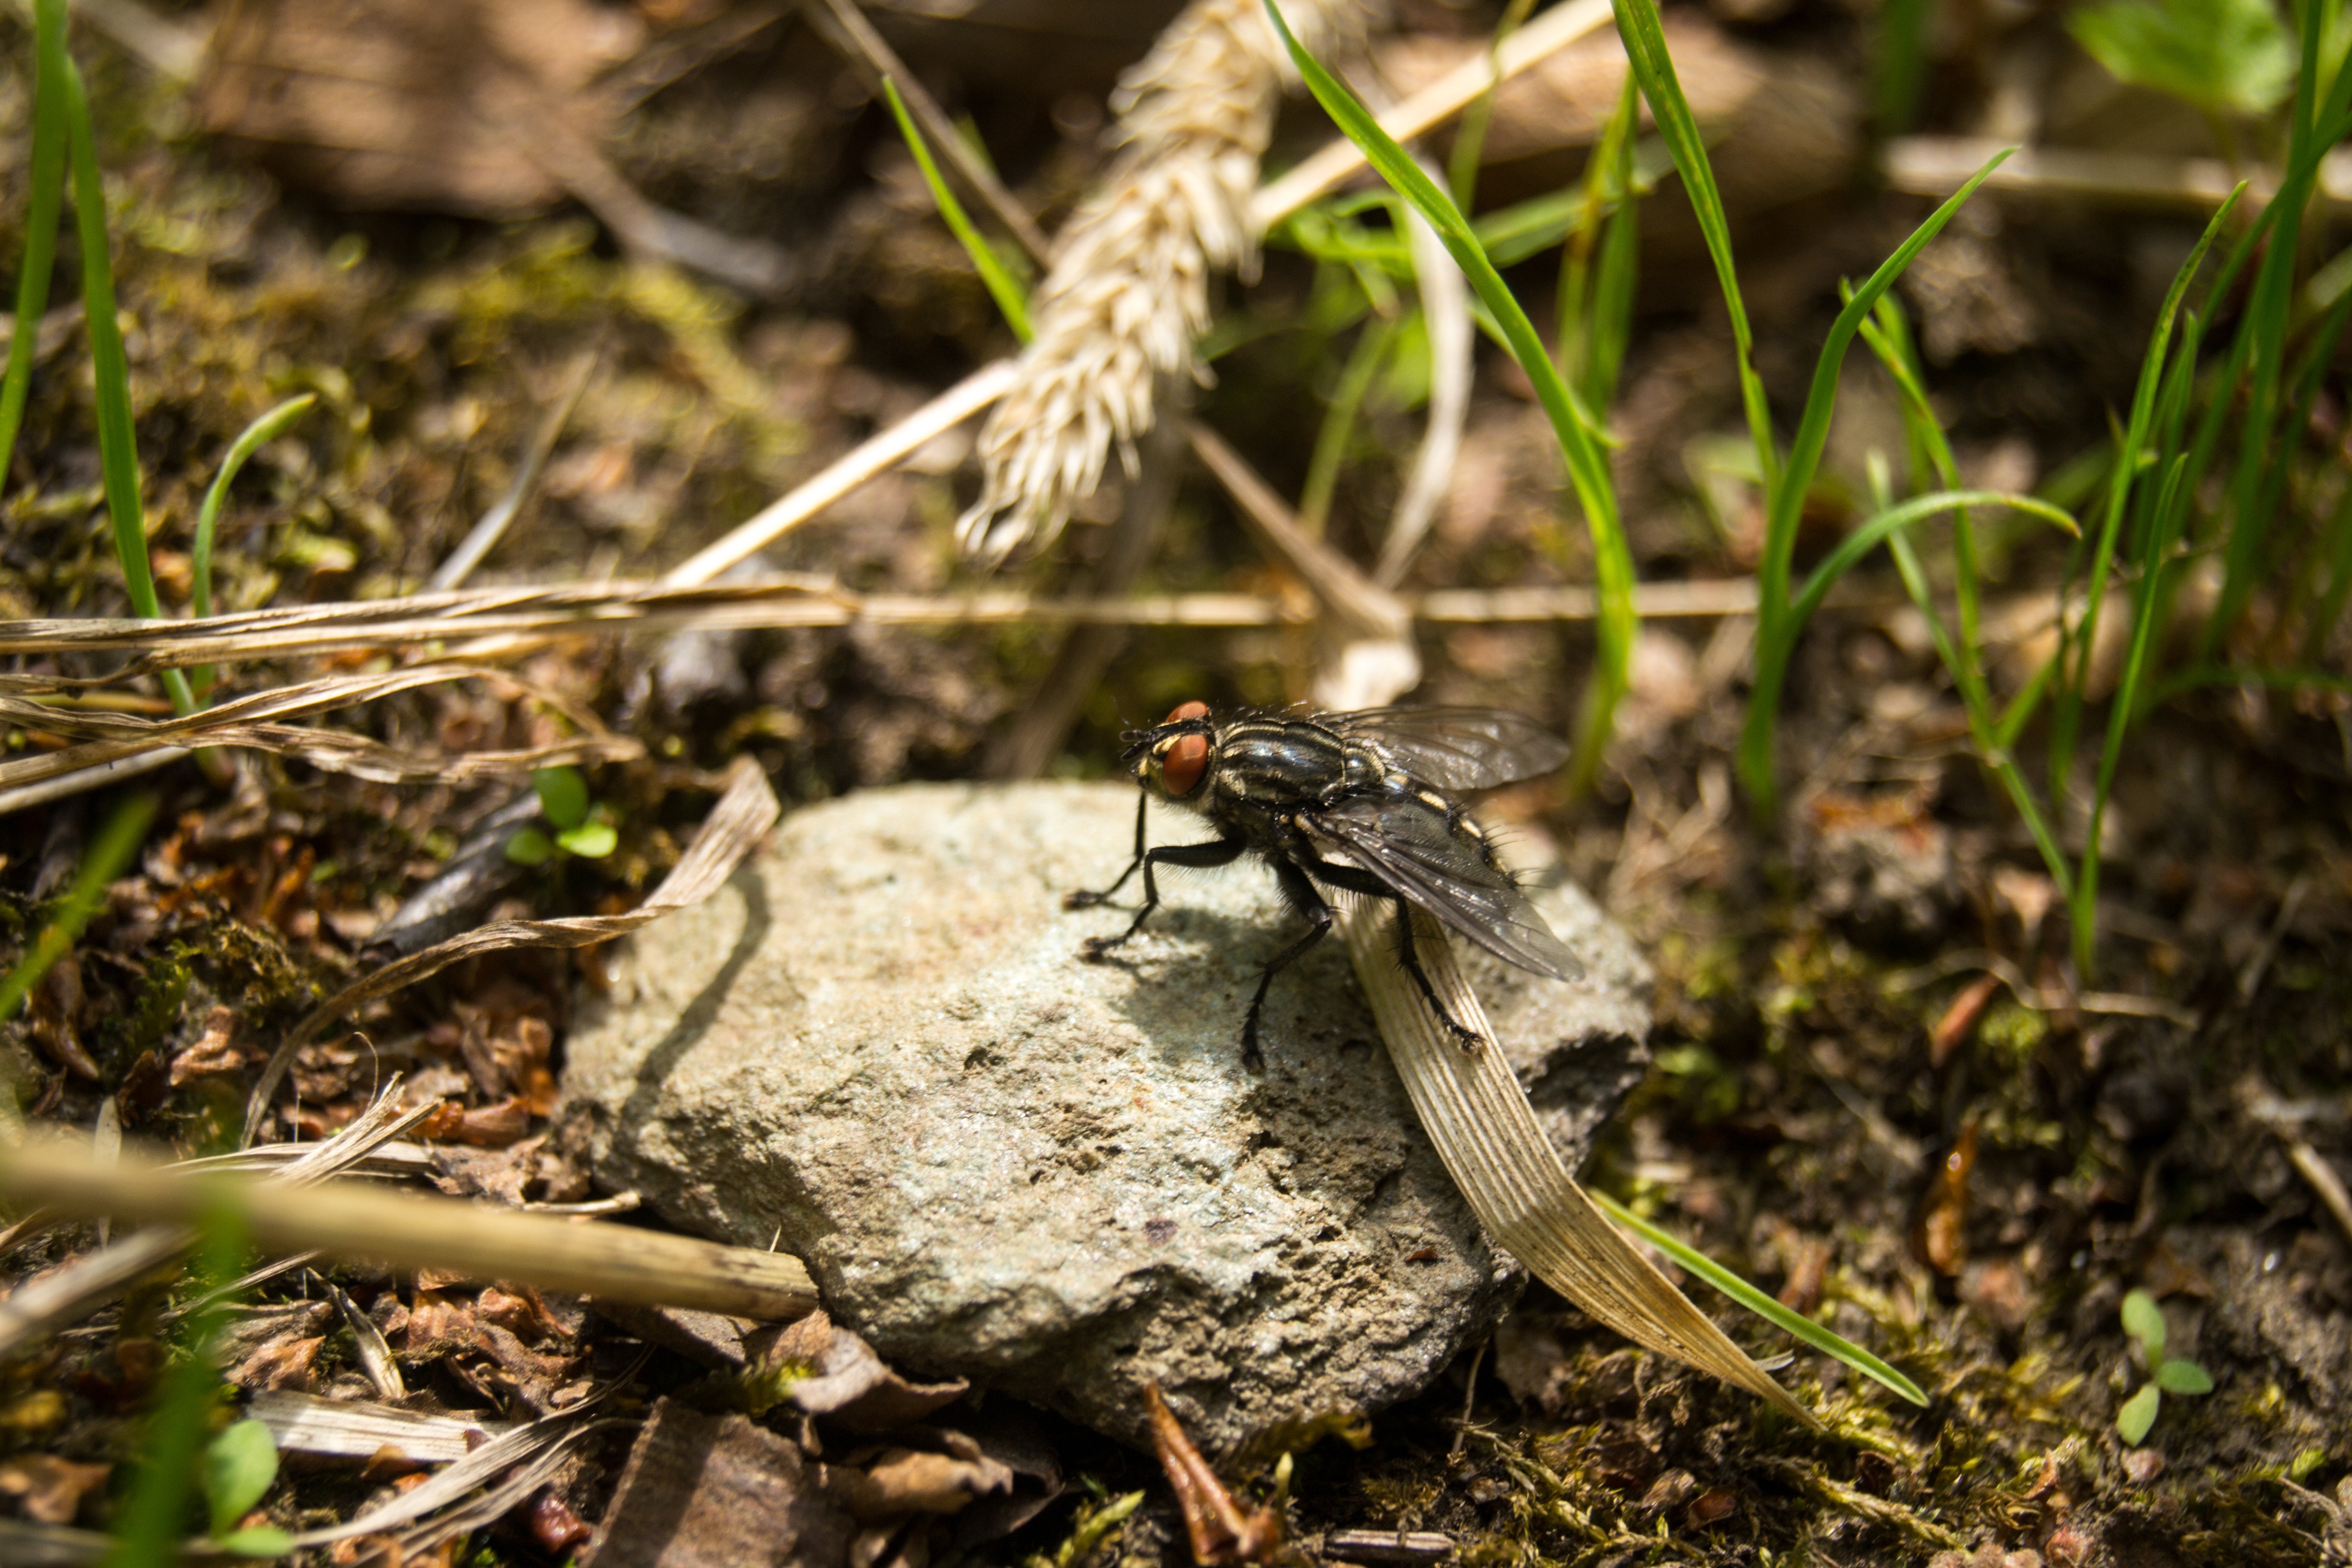
nature, grass, wildlife, insect, fauna, invertebrate, beetle, macro photography, dung beetle